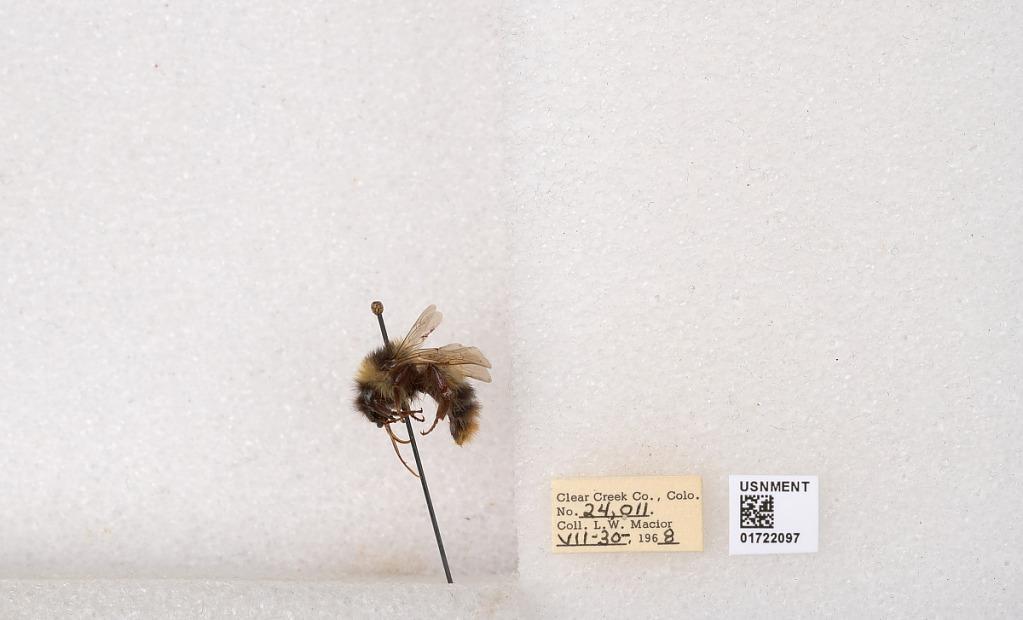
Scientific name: Bombus kirbyellus
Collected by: L. Macior
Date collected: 1968-7-30
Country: United States
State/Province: Colorado
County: Clear Creek
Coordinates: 39.6891, -105.644